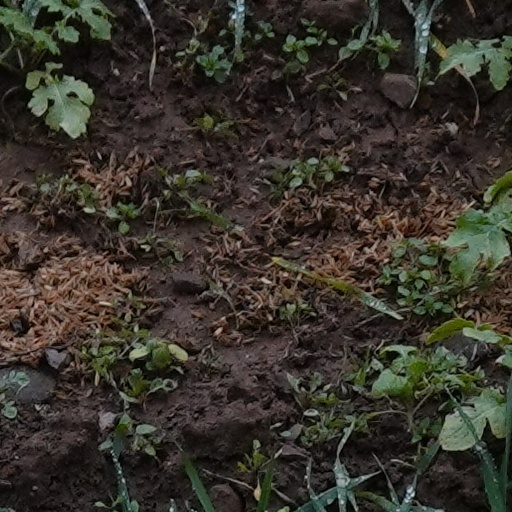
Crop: wheat